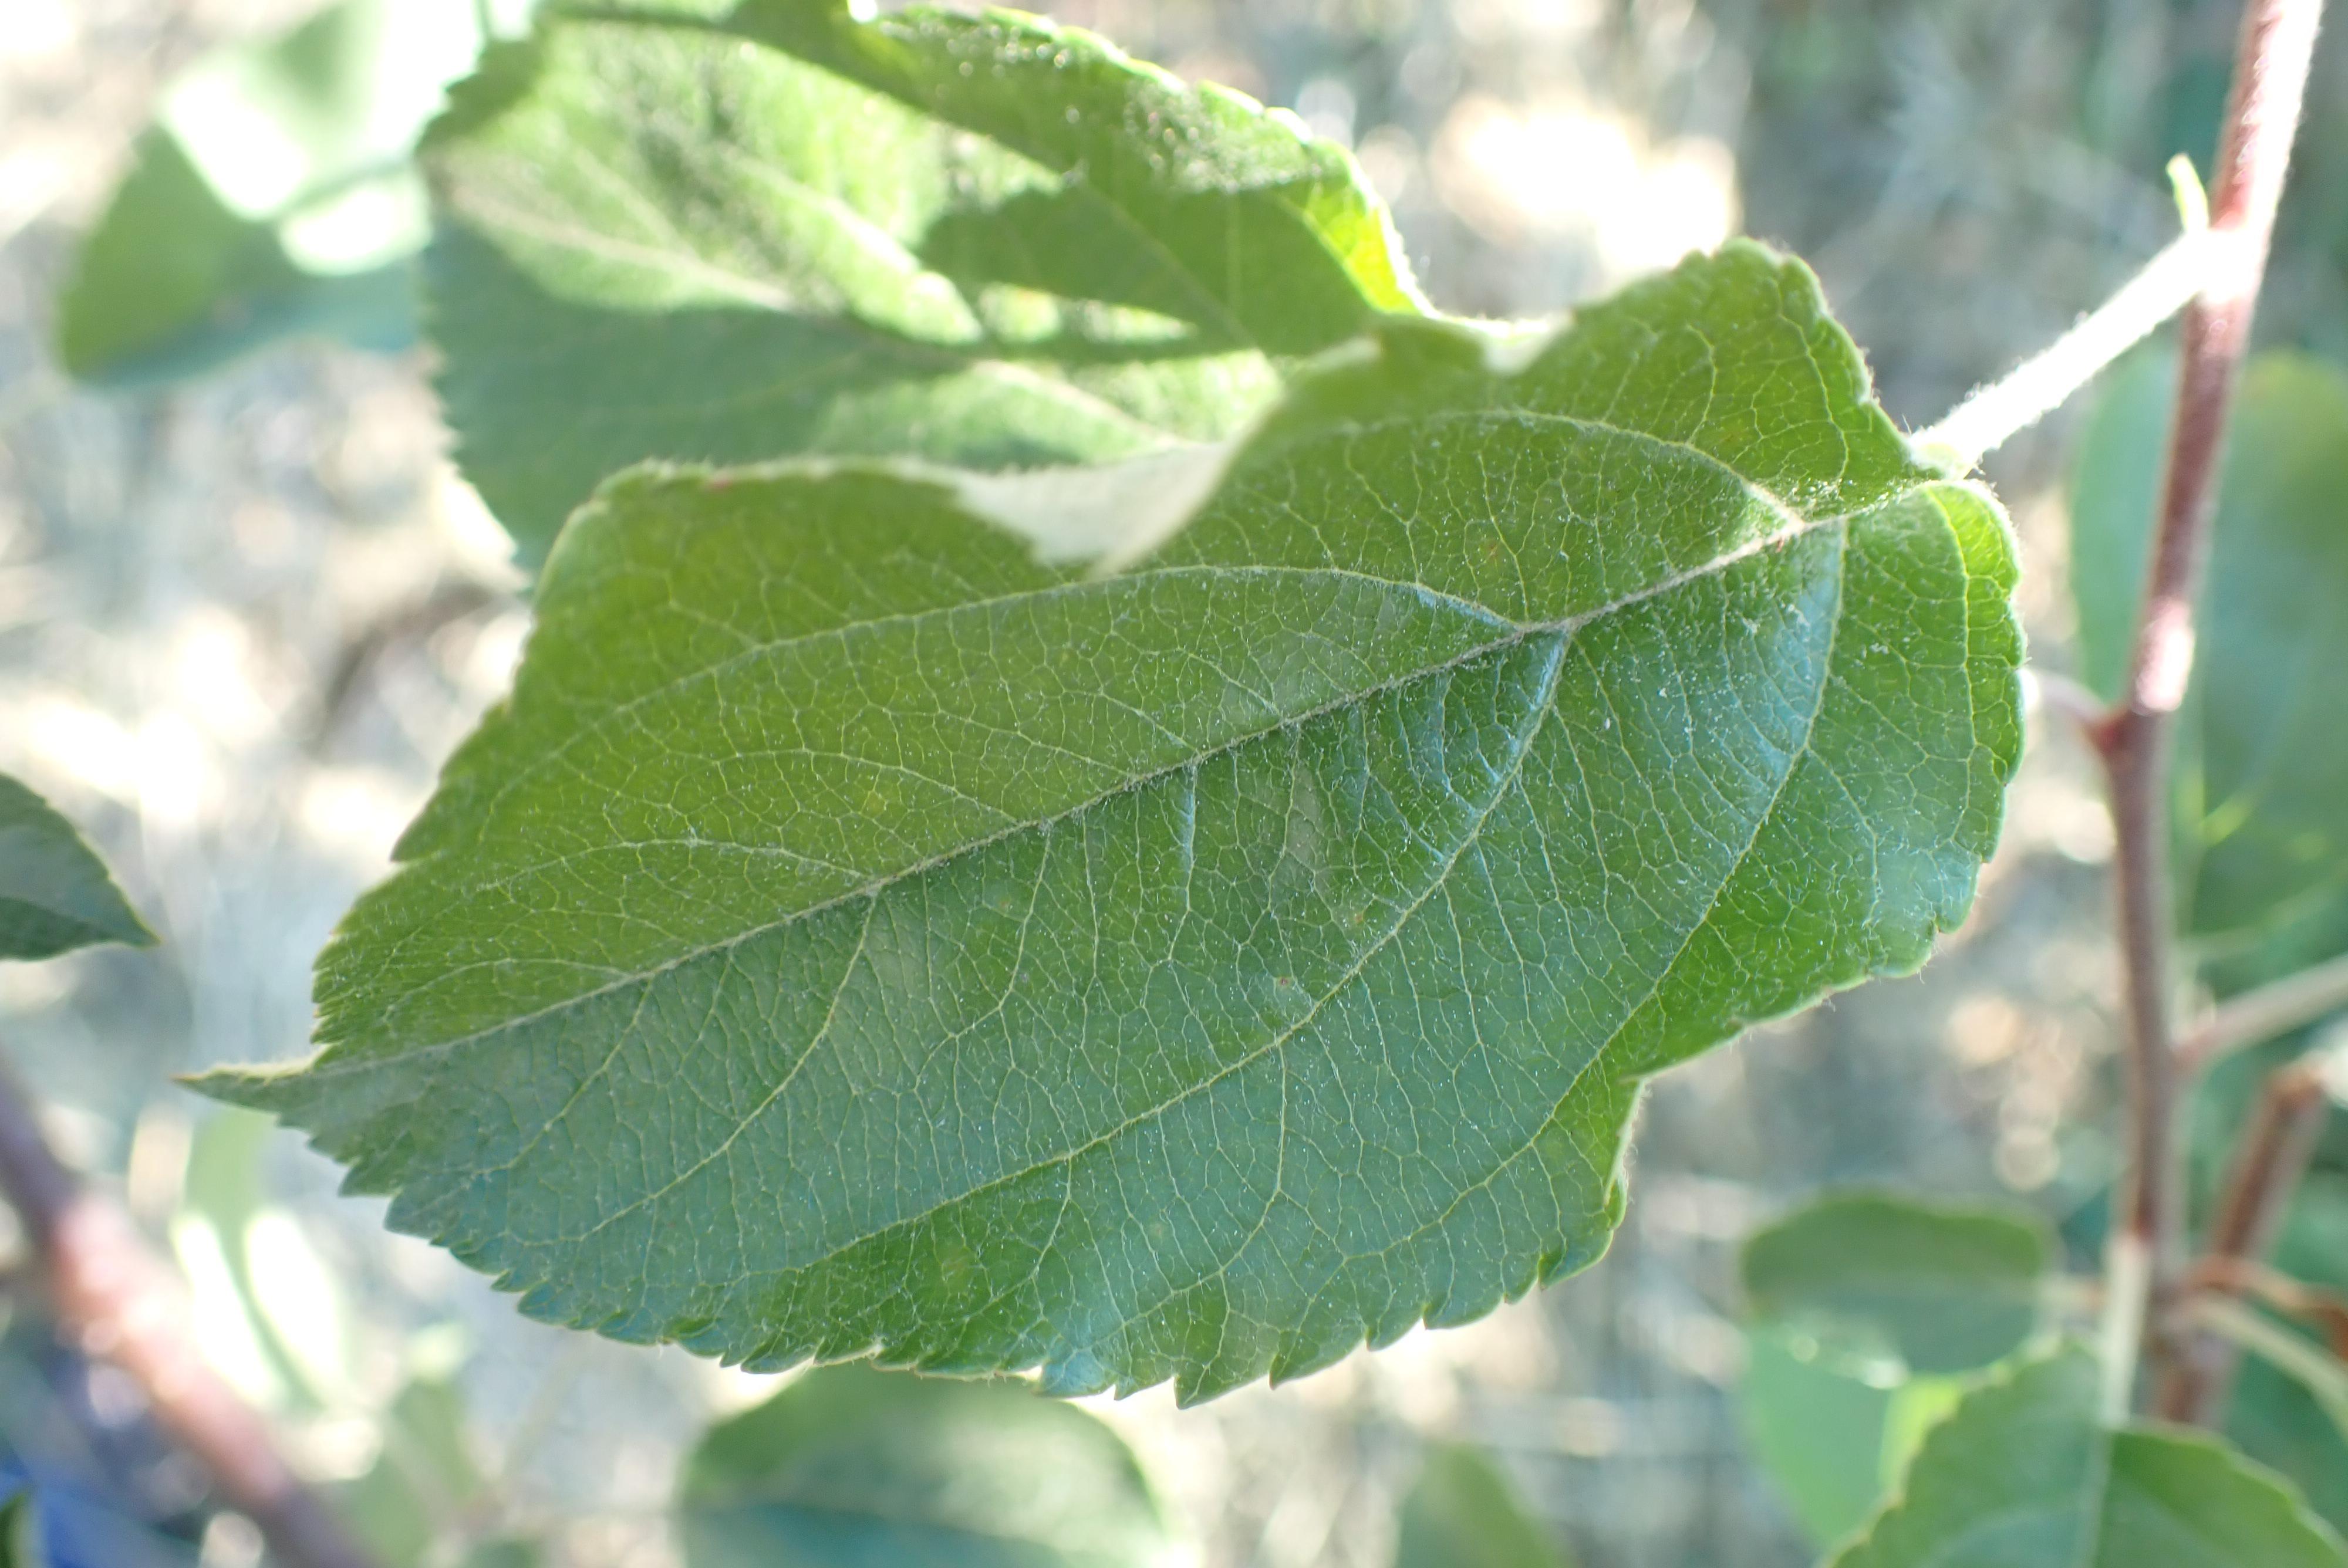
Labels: healthy